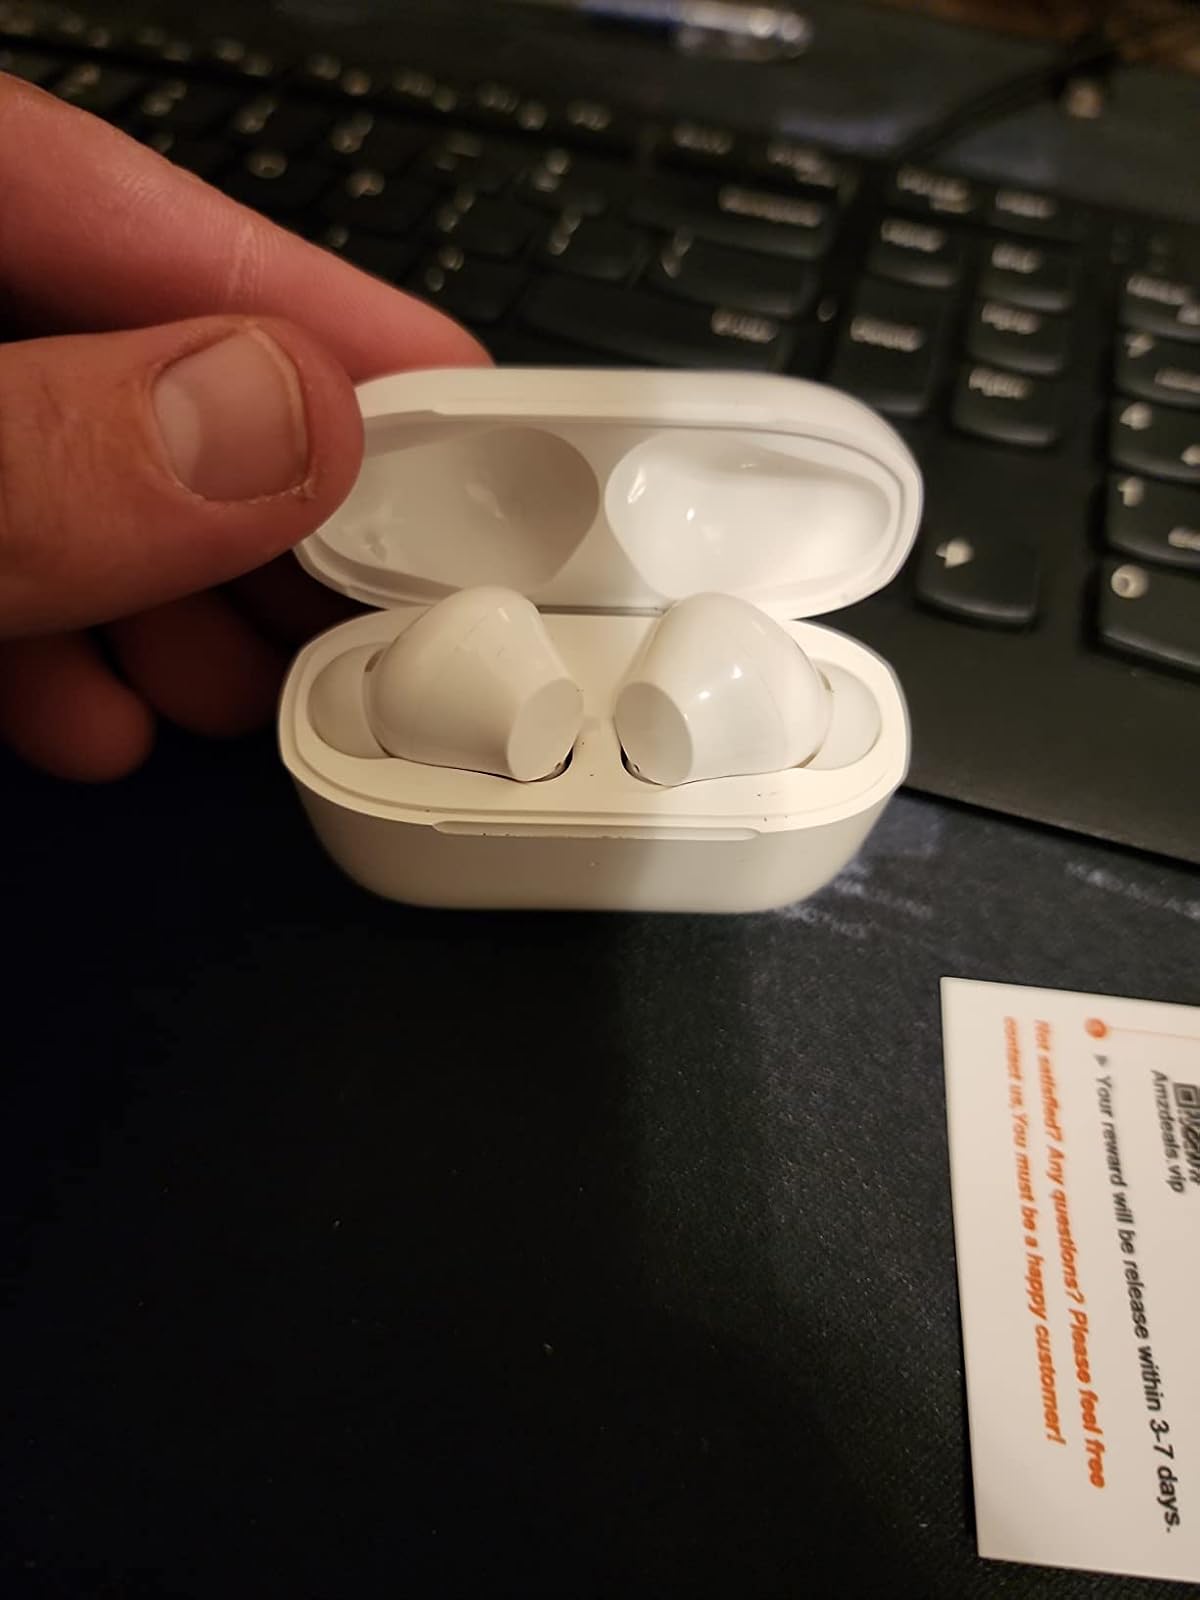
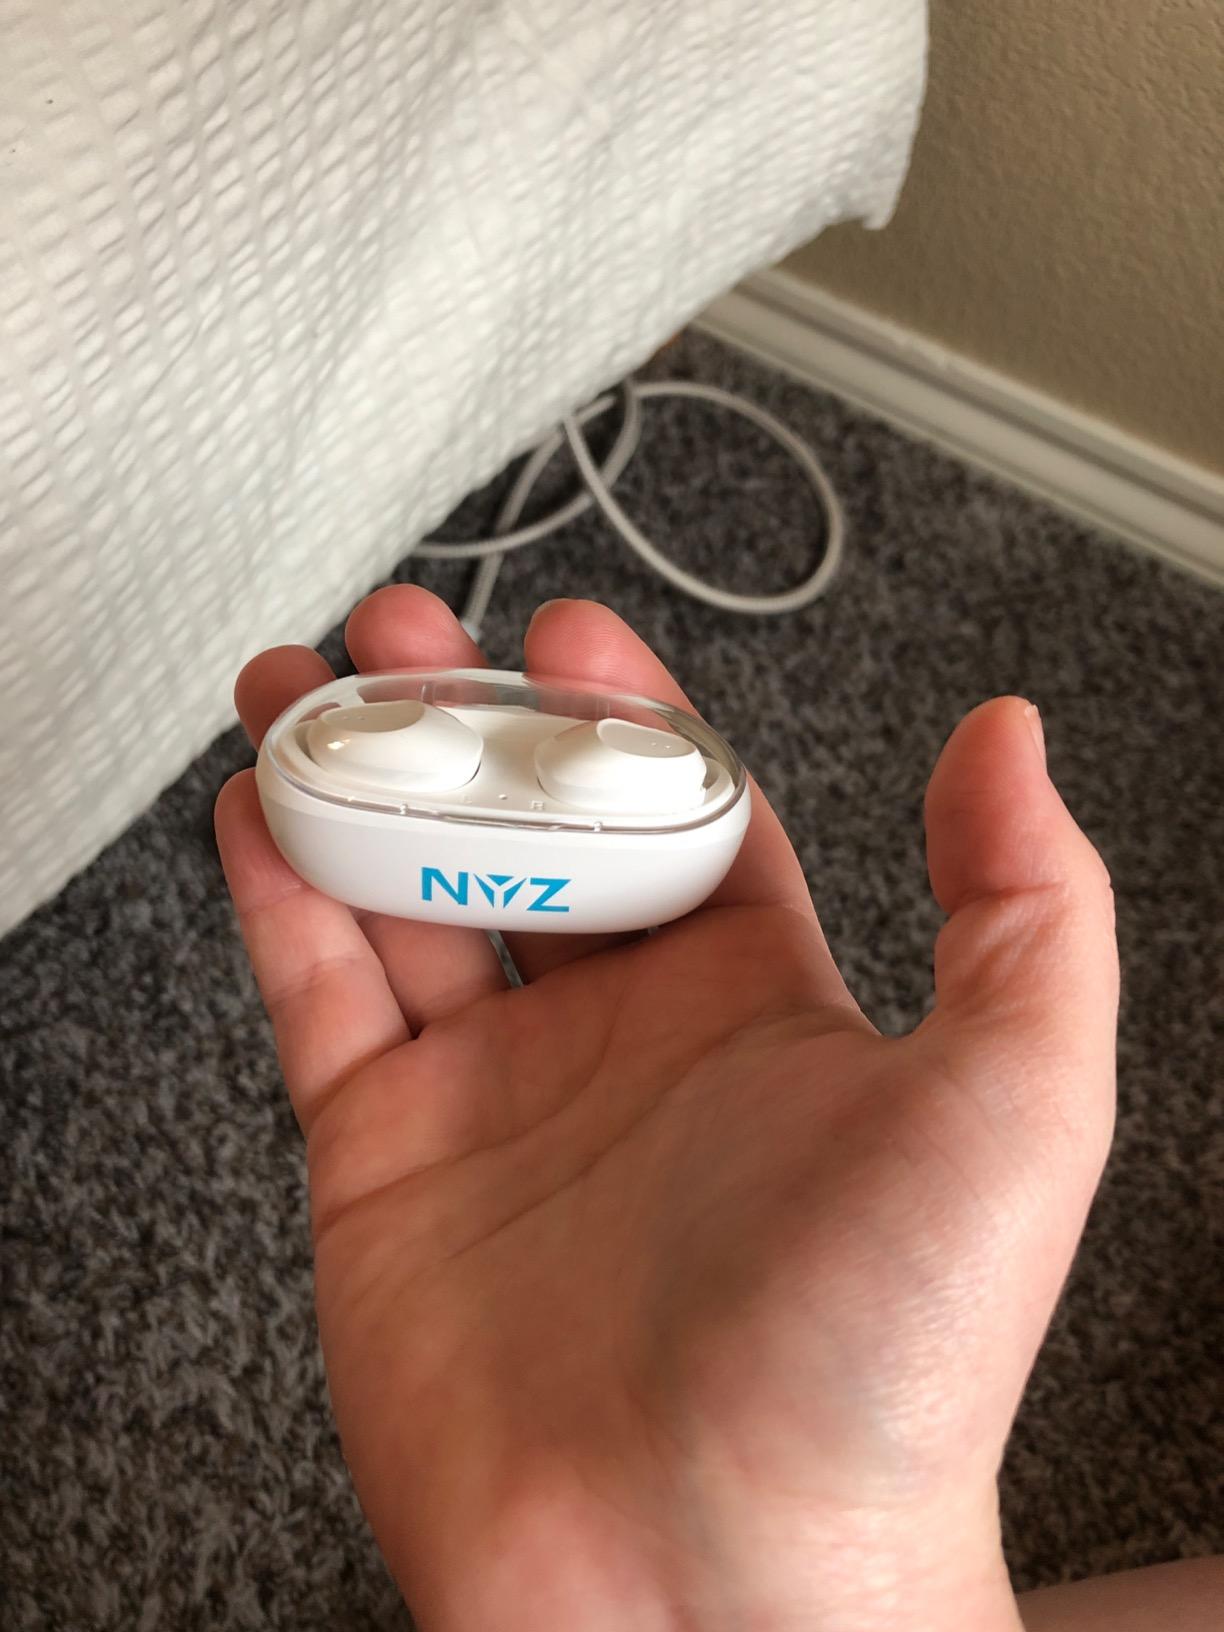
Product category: earbuds
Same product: no